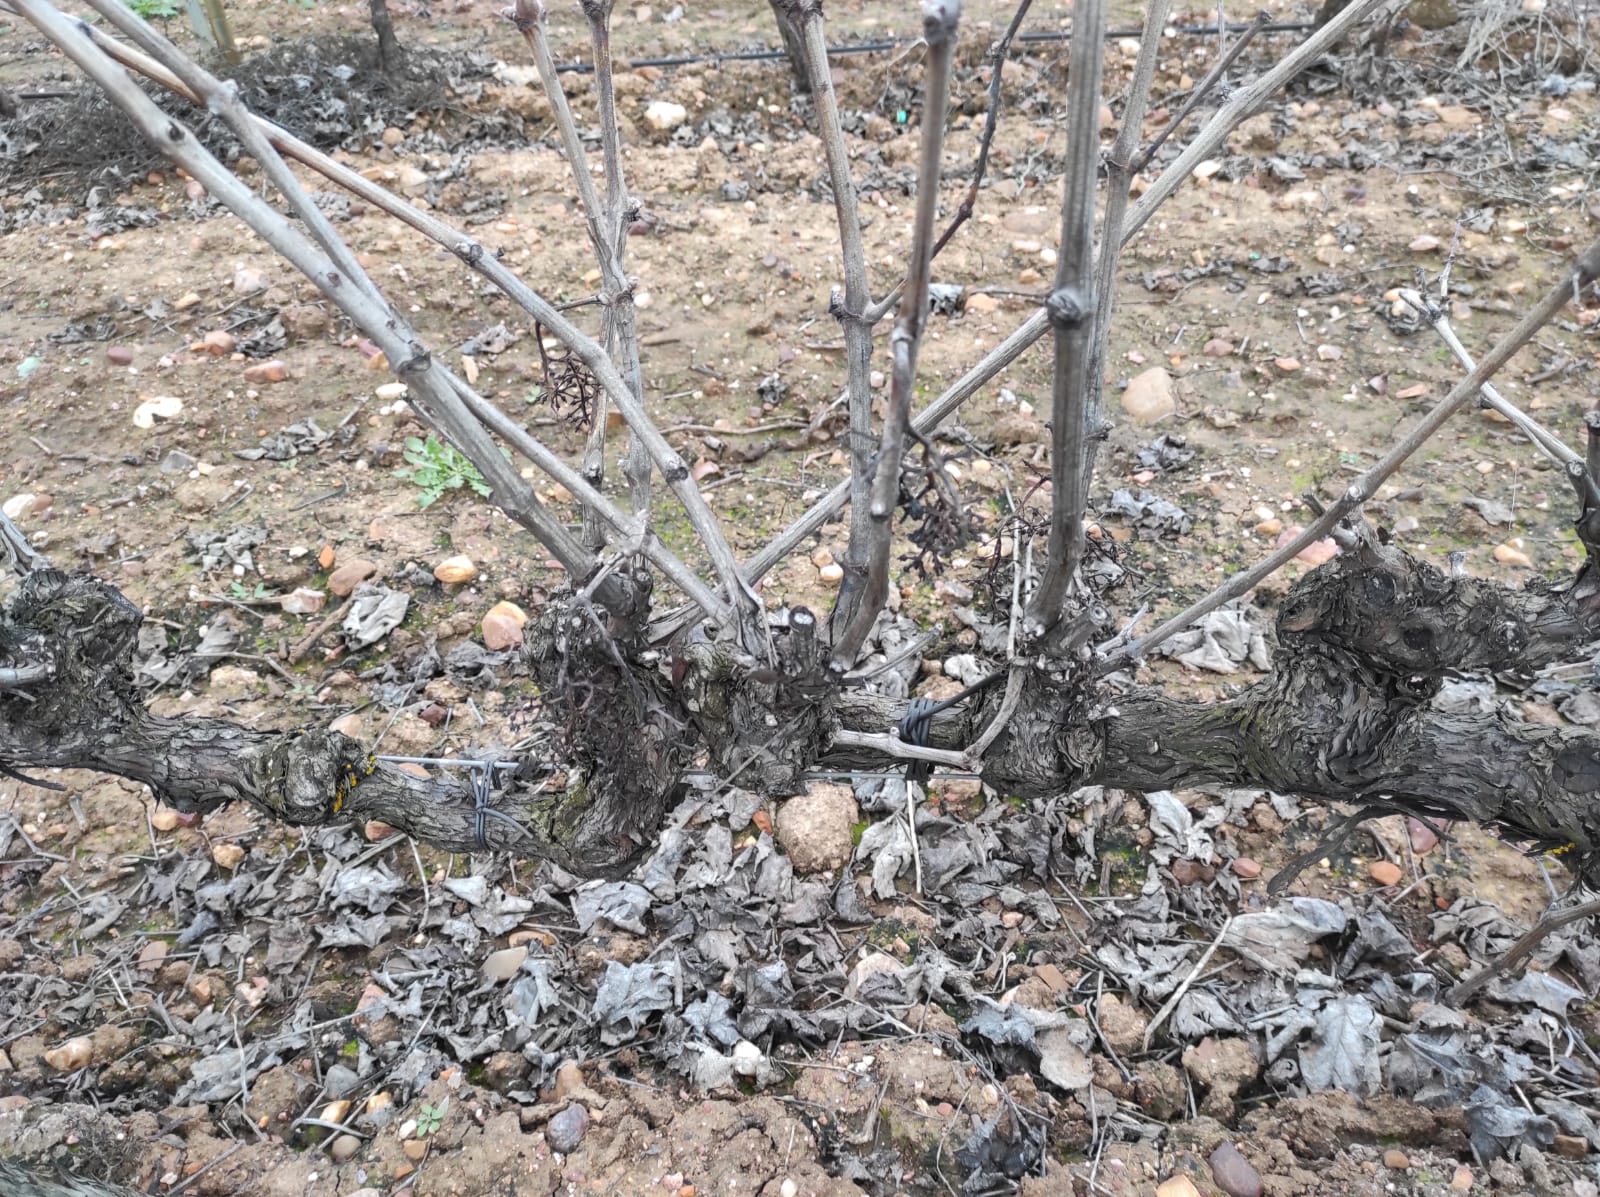
Unpruned shoots: 8
Pruned shoots: 0
Trunks: 2